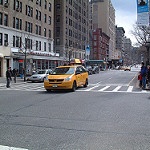
Scene: Outdoor